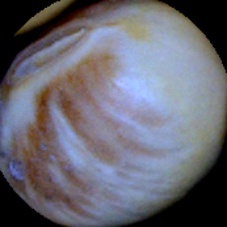
Label: Spotted